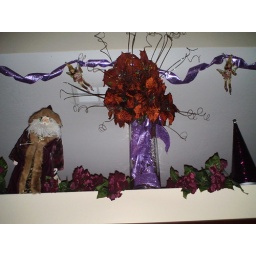
hole in wall above tree